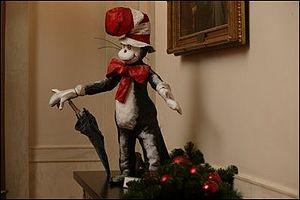
Cette liste de chats de fiction rassemble une liste de personnages de chats présents dans les œuvres de fiction. Il peut s'agir de chats « célèbres » dans la mesure où :
Le Chat chapeauté est un livre pour enfant du Dr. Seuss paru en 1957. Il a fait l'objet d'une adaptation cinématographique réalisée par Bo Welch en 2003.